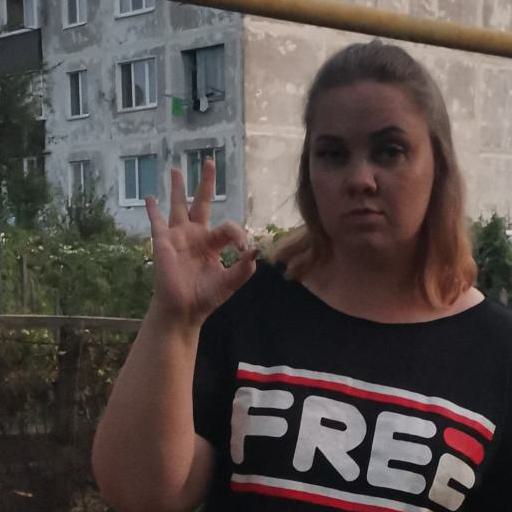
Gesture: ok